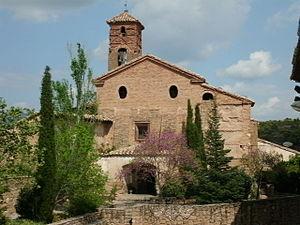
Morrano est un village, de la municipalité de Bierge, de la comarque de Somontano de Barbastro, dans la province de Huesca, dans la communauté autonome d'Aragon en Espagne. En 2010, le village comptait 46 habitants.